Micheline Rozan

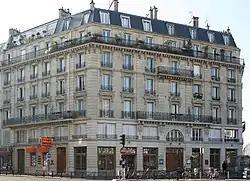
Théâtre des Bouffes du Nord

Micheline Rozan (11 September 1928 – 7 September 2018) was a French stage and film producer who co-founded the International Centre for Theatre Research with British director Peter Brook.